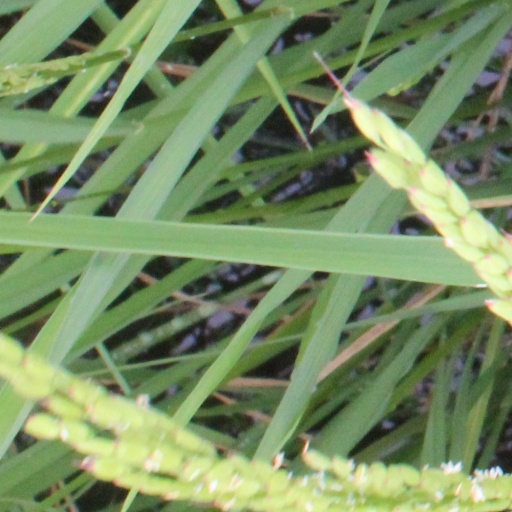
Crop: rice